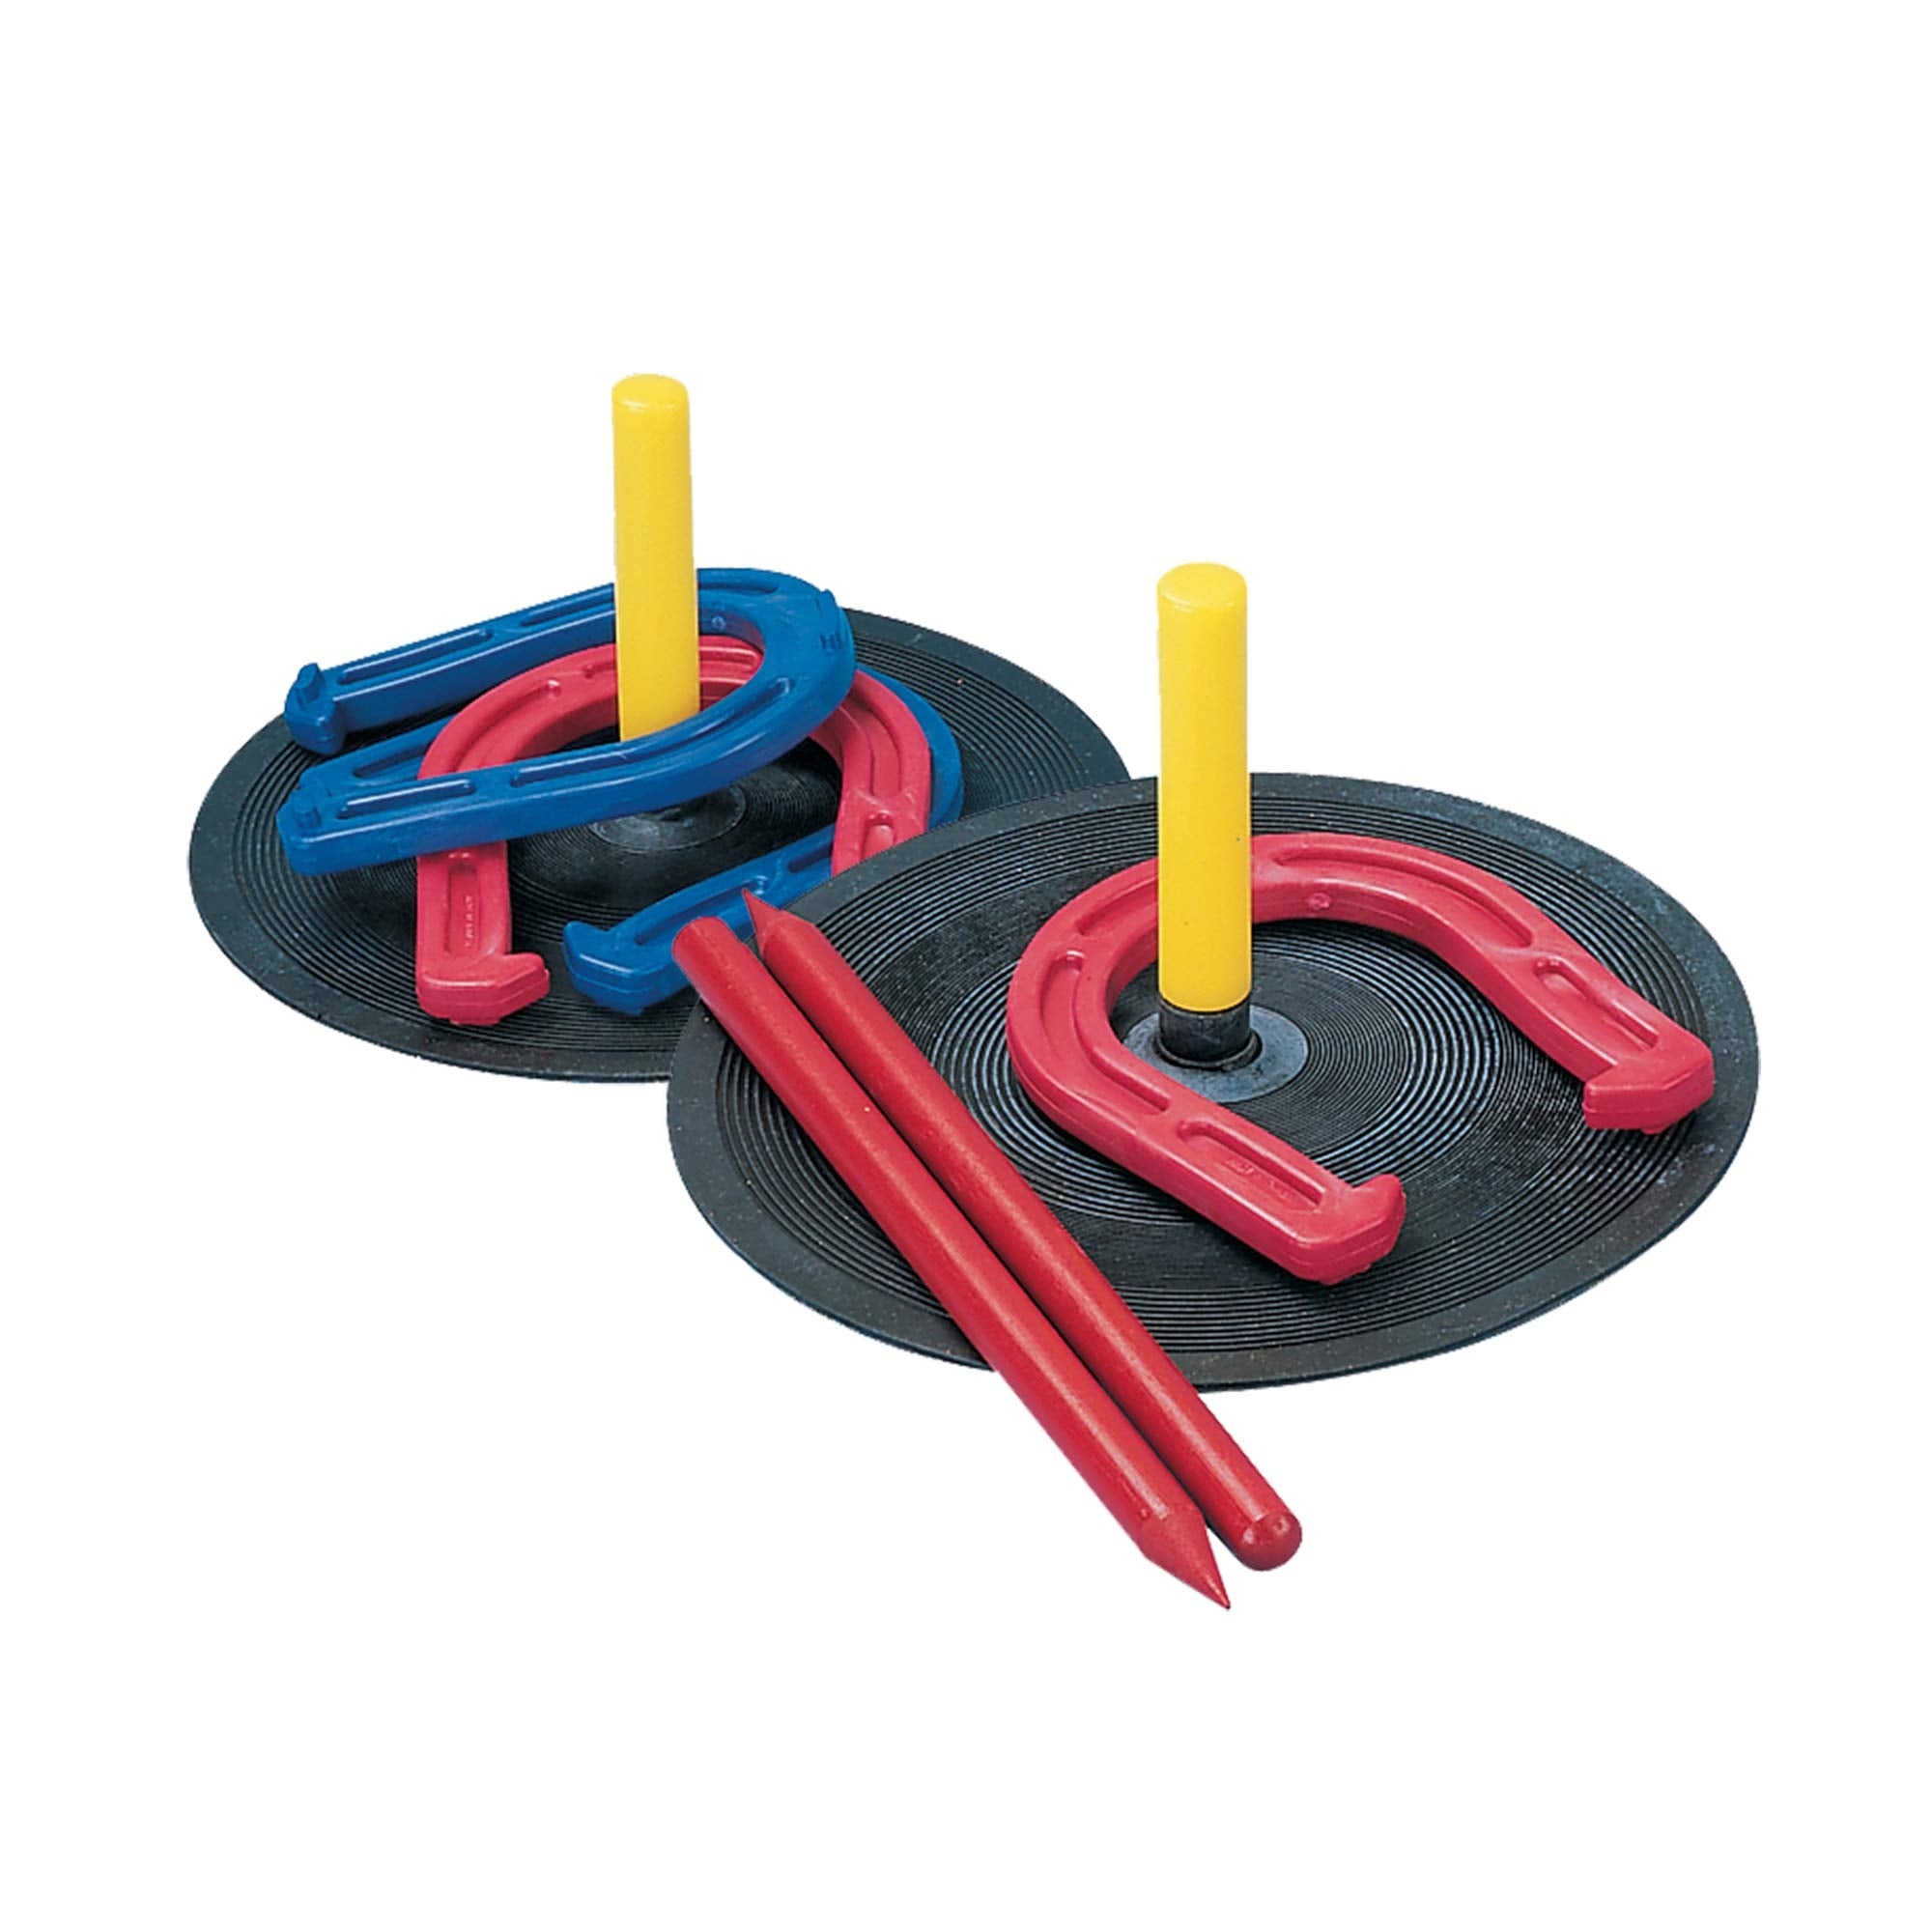
Champion Sports Indoor/Outdoor Horseshoe Set Red
Brand: Champion Sports
Brand: Champion Sports Color: Red Features: Rubber design for all ages: These Lightweight horseshoes are easy to throw and aim compared to traditional metal horseshoes, and their soft design also makes them safe to use for kids and adults Indoor or outdoor play: Designed with lightweight rubber playing mats and horseshoes, this horseshoe game is suitable for indoor or outdoor use as it will not damage floors or walls during games and is sure to stay in place Bright, vibrant colors: This horseshoe set comes with bright red and blue horseshoes along with vibrant yellow pegs, improving visibility for outdoor play and making it easier for players to see their target when throwing the horseshoes Everything you need to play: With 4 horseshoes, 2 rubber mats with center pegs, and 2 red plastic dowels, this horseshoe set comes with everything needed to start a game in your backyard, on the playground, or in the gym Quick, easy set up: Made to be easy and convenient to set up and tear-down, this horseshoe game is simple enough for anyone, including kids, to put together on their own right out of the box Binding: Sports Release Date: 04-04-2023 model number: IHS1 Part Number: IHS1 Details: The Champion Sports Recreational Horseshoe Set is perfect for introducing the fun of horseshoes to people of all ages. Made with lightweight rubber horseshoes, this set is safe for indoor or outdoor play and won't damage floors or walls. The bright colored horseshoes and pegs make it easy to see your target, and the set includes everything you need to get started: four plastic horseshoes, two rubber mats with pegs, and two red plastic dowels. With its quick and easy setup, this horseshoe set is a great choice for family fun EAN: 0710858004821 Package Dimensions: 14.6 x 11.8 x 1.8 inches Languages: English
Category: Sporting Goods > Outdoor Recreation > Outdoor Games > Lawn Games > Horseshoe Sets